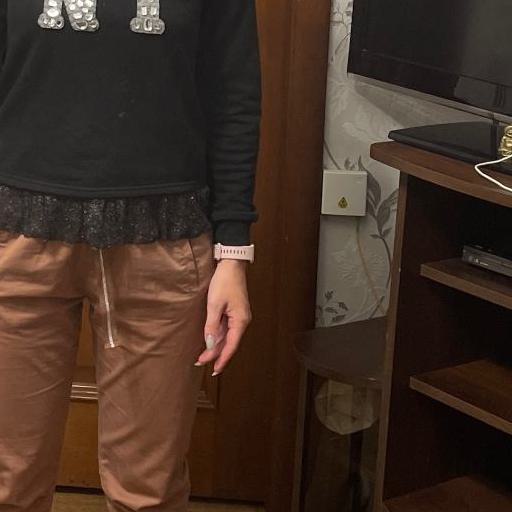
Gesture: no_gesture